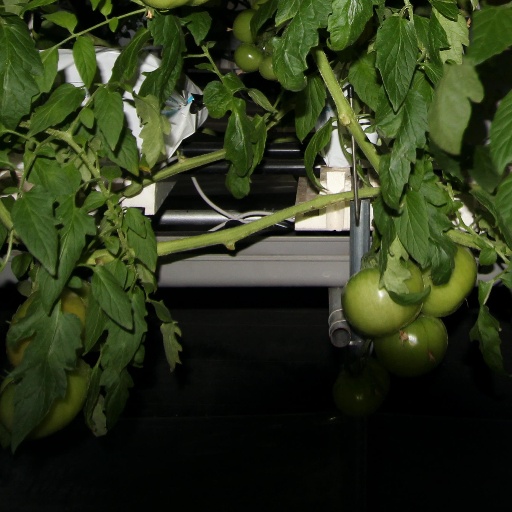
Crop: tomato